Doorsteps

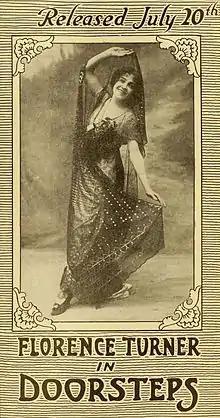
Advertisement (1916)

Doorsteps is a 1916 British silent drama film directed by Henry Edwards and starring Edwards, Florence Turner and Campbell Gullan.